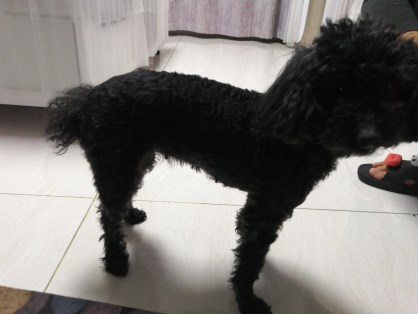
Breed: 7449-n000128-teddy